Moodtapes

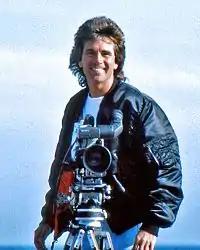
Ron Roy shooting "Pacific Surf"

Moodtapes are a series of nature/relaxation videos and audio collectibles (DVD, LD, CD) produced, directed, and filmed by award winning producer and director Ron Roy. They were some of the first of the New Age nature documentary/music genre in the 1980s and 1990s along with Windham Hill and Narada Productions.